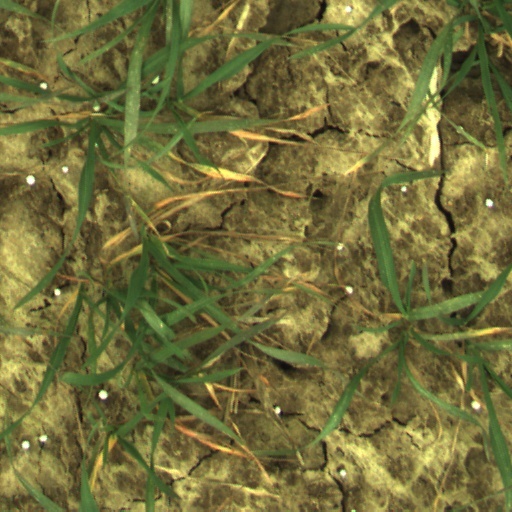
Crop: wheat